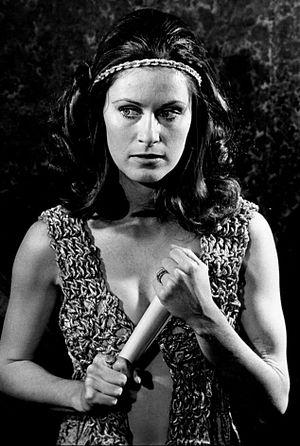
Susan Clark est une actrice et productrice canadienne née le 8 mars 1943 à Sarnia, en Ontario.
Cette liste comprend une partie des élèves diplômés de la Royal Academy of Dramatic Art.